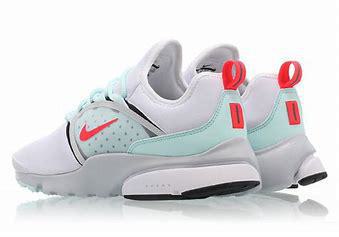
Brand: Nike
Model: Presto Fly